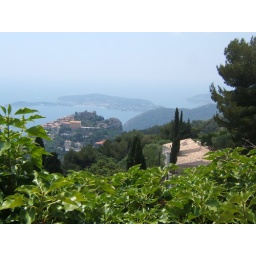
View from the gran cornishe...a very very high road on the mountains above Monaco and Nice